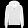
Label: Coat